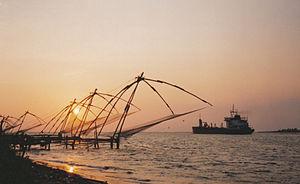
Carrelets chinois à Cochin (Kerala-Inde)
Le Kerala ou Kérala est un État indien. La langue principale est le malayalam qui fait partie des langues dravidiennes, famille linguistique dominante en Inde du Sud. Le gentilé propre au Kerala est Malayalee.
Cochin [ko.ʃɛ̃] ou Kochi [ko.ʧi], est la ville la plus peuplée de l'État du Kerala en Inde avec 601 574 habitants en 2011 et plus de 2 millions d'habitants pour son agglomération au total. Elle est située sur la côte de Malabar, à 200 km au nord de la capitale de l'État, Thiruvananthapuram, et abrite également le plus important des ports indiens.